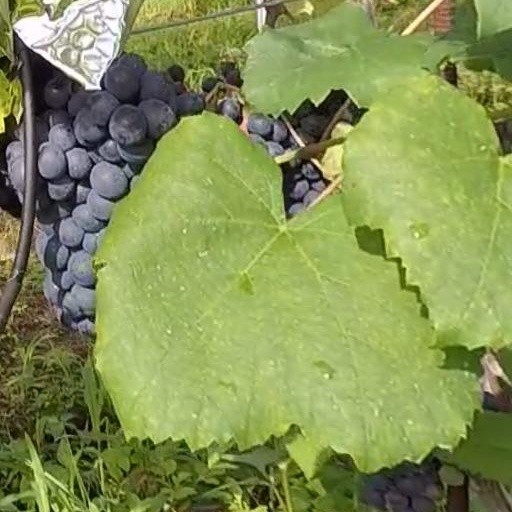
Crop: grape